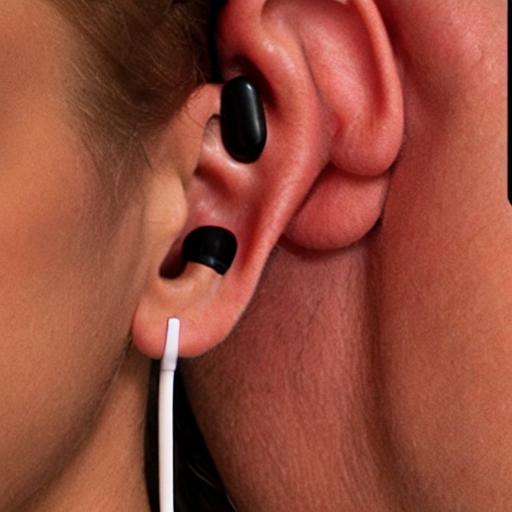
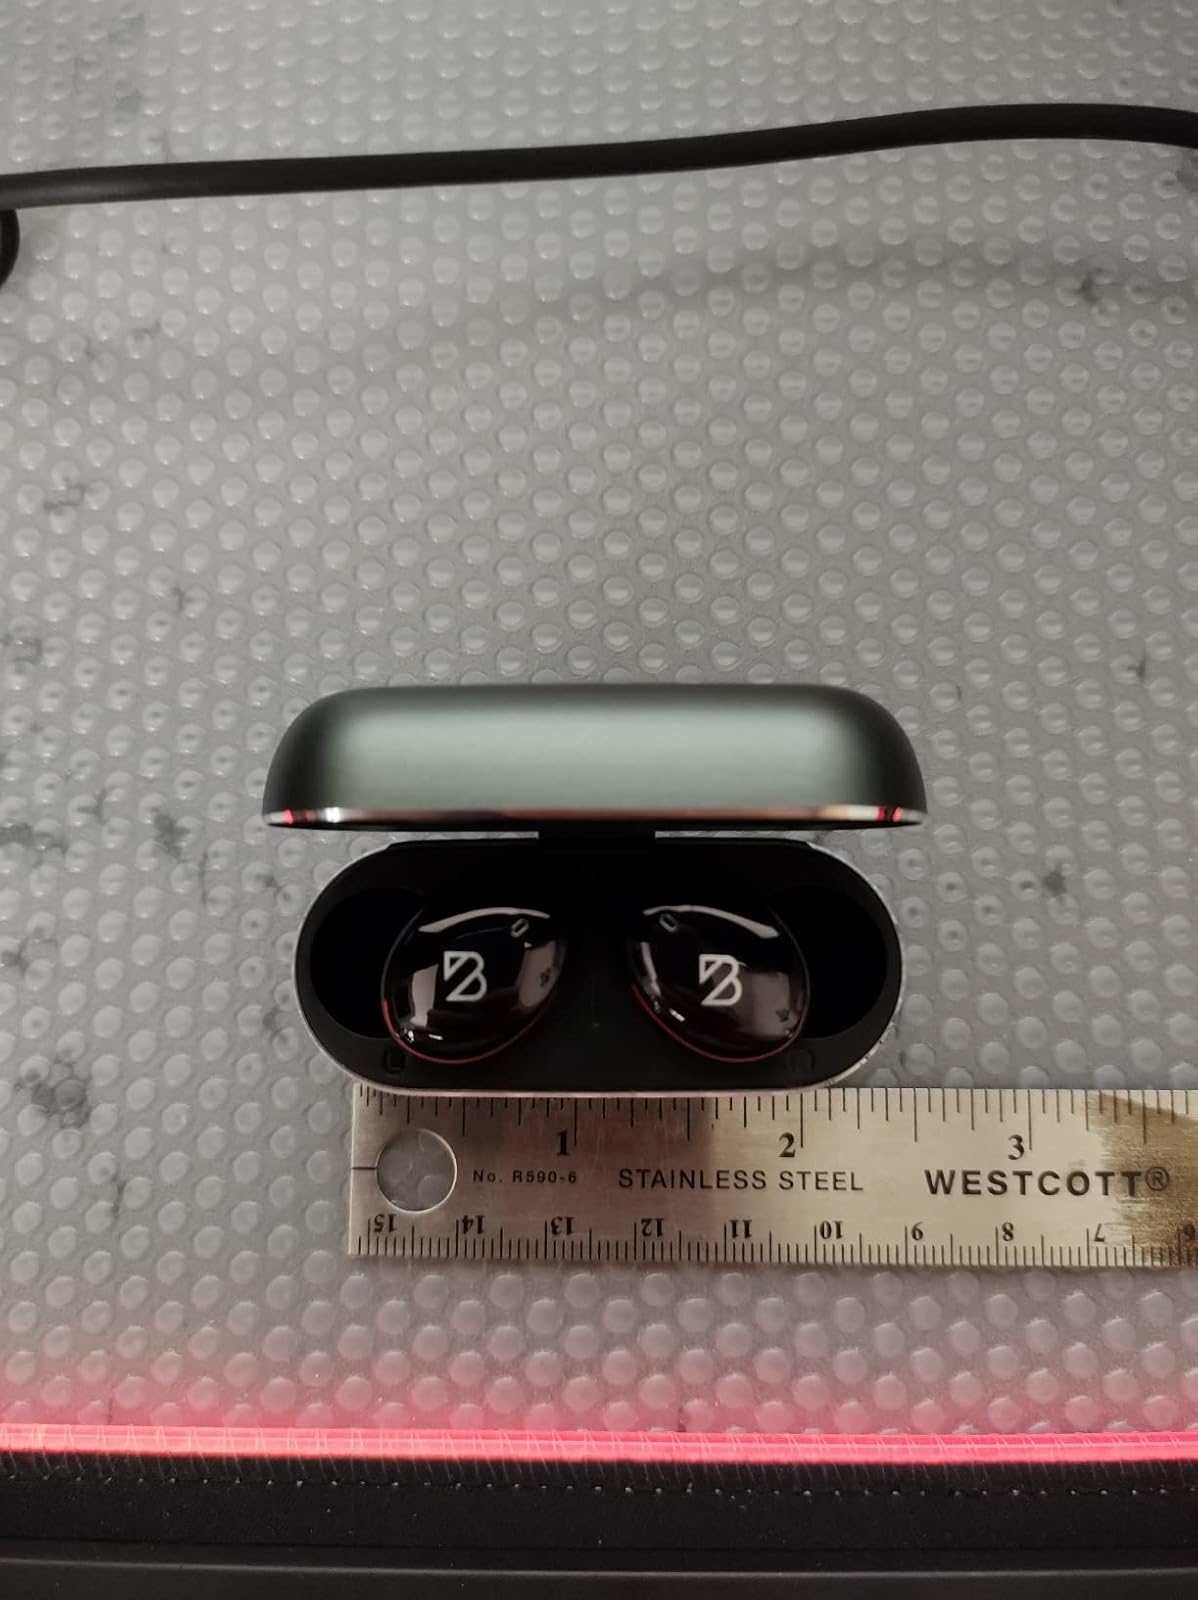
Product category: earbuds
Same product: no